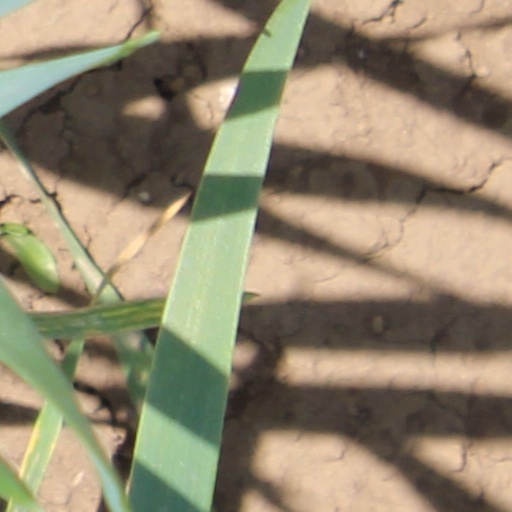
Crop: wheat